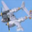
Label: airplane